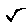
Label: 5